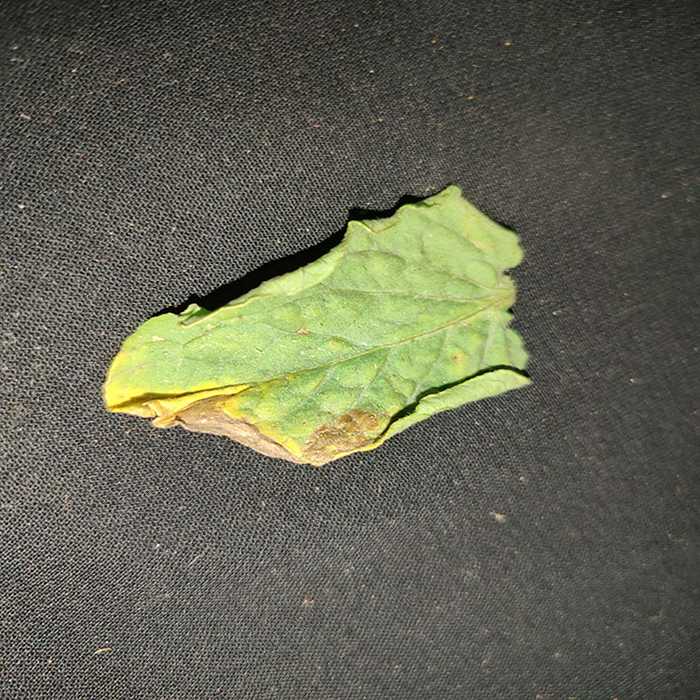
Plant: Tomato
Label: Tomato Bacterial spot